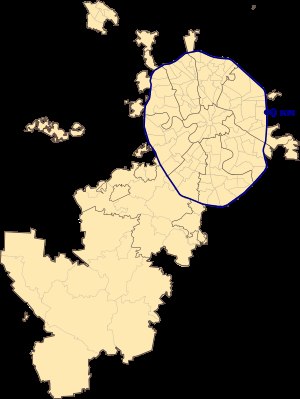
MKAD
MKAD på kort over Moskva
MKAD er det translittererede navn på den ringvej, der omkranser byen Moskva. Det russiske navn er МКАД, som er et akronym for russisk: Московская кольцевая автомобильная дорога, tr. Moskovskaja koltsevaja avtomobilnaja doroga.